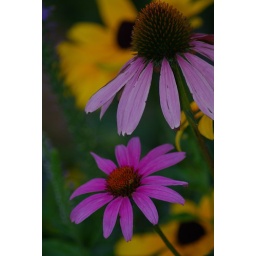
Taken near the Promenade in Westminster around the lake and fountain in the flower garden.